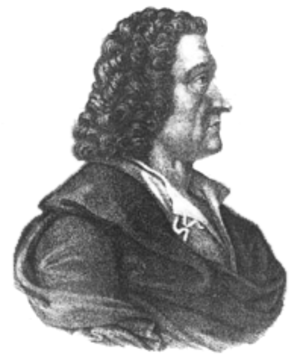
Johann Friedrich Böttger, né le 4 février 1682 à Schleiz et mort le 13 mars 1719 à Dresde, est un chimiste allemand, créateur de la porcelaine de Saxe.
Liste des rues de Döbling, XIXᵉ arrondissement de Vienne.